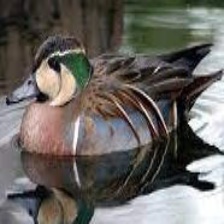
Species: BAIKAL TEAL
Scientific name: ANAS FORMOSA
ImageNet parent category: drake